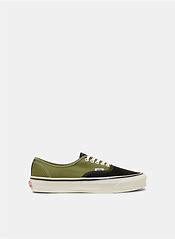
Brand: Vans
Model: OG Authentic LX